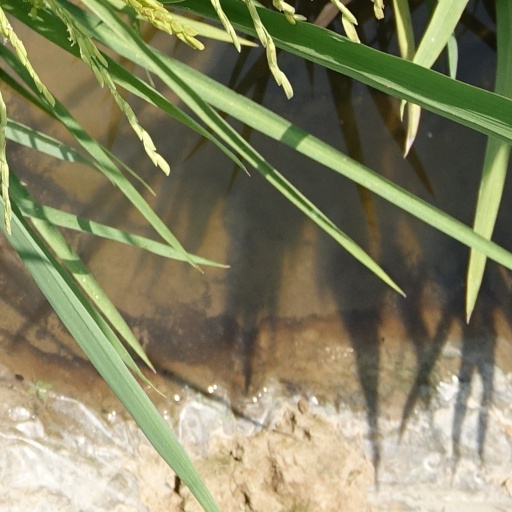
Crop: rice